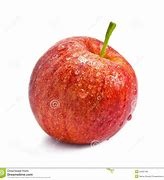
Label: apple